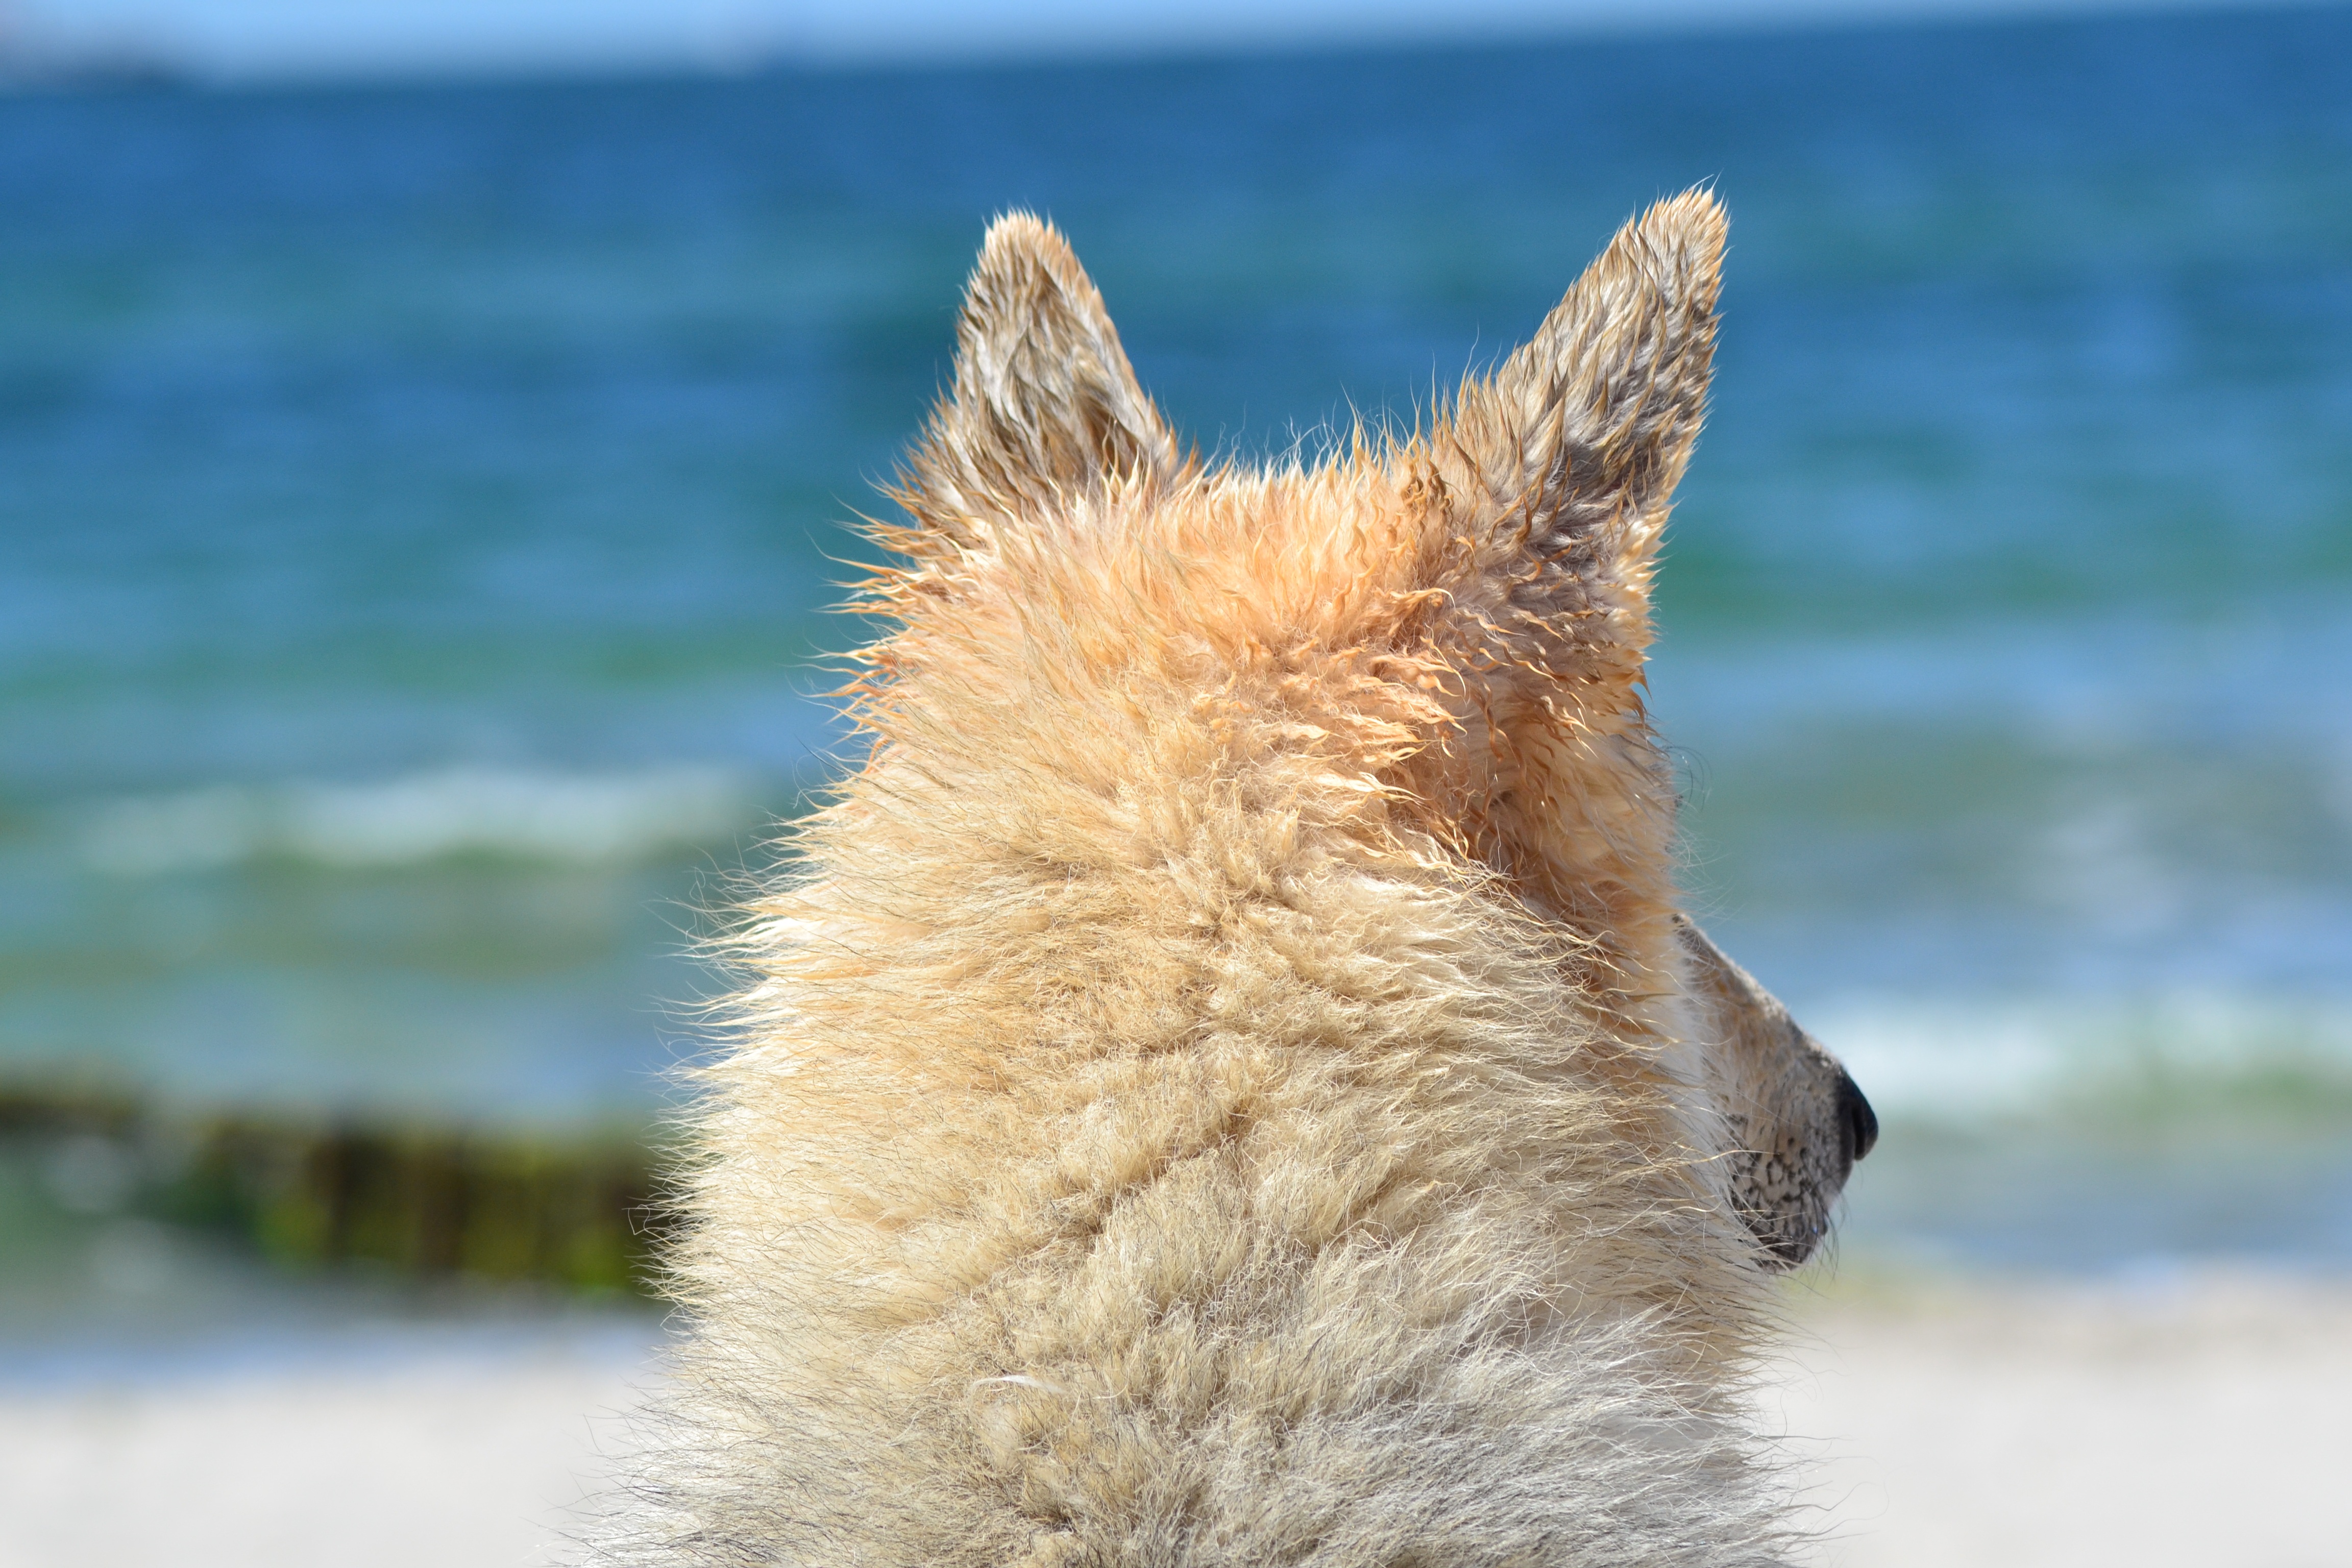
sea, dog, animal, wildlife, mammal, fauna, close up, hybrid, vertebrate, baltic sea, sled dog, dog like mammal